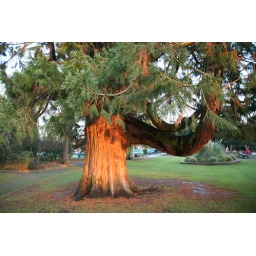
The tree trunk glowing orange in the setting sun.